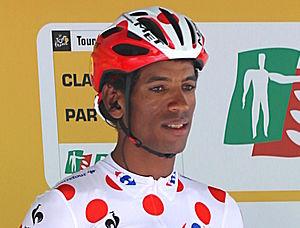
Daniel Teklehaimanot lors du départ de la 8e étape du Tour de France 2015 à Rennes.
Le Tour de France 2015 est la 102ᵉ édition du Tour de France cycliste. Il part le 4 juillet 2015 de la ville d'Utrecht aux Pays-Bas avec un contre-la-montre individuel de 13,8 km. La course se rend ensuite en Belgique, puis le parcours traverse la France dans le sens anti-horaire et se termine sur l'avenue des Champs-Élysées à Paris, le 26 juillet. Un total de 198 coureurs au sein de 22 équipes participent à la course d'une longueur de 3 360 km. Pour la première fois, une équipe avec un sponsor africain est au départ, MTN-Qhubeka.
Créé en 1903 dans un contexte de développement du sport cycliste sous l'impulsion des organes de presse spécialisée et des industriels du cycle, le Tour de France est organisé par le journal L'Auto, dirigé par Henri Desgrange, afin de relancer les ventes du quotidien et d'affaiblir son concurrent, Le Vélo. Dès sa première édition, l'épreuve connaît un certain succès populaire et se voit reconduite l'année suivante. Malgré des accusations de tricherie envers certains coureurs ou des modifications fréquentes du règlement vivement critiquées comme la mise en place d'un classement par points à défaut d'un classement général au temps entre 1905 et 1912, le Tour de France devient peu à peu l'un des évènements sportifs les plus populaires en France et à l'étranger. Les performances des coureurs du Tour, ces « géants de la route », magnifiées et glorifiées par la narration de la course dans les journaux, puis des années plus tard à la TSF, contribuent à asseoir la réputation de l'épreuve.
Daniel Teklehaimanot Girmazion, né le 10 novembre 1988 à Dbarwa, la capitale du district de Dbarwa, est un coureur cycliste érythréen.